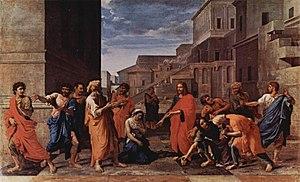
1653 est une année commune commençant un mercredi.